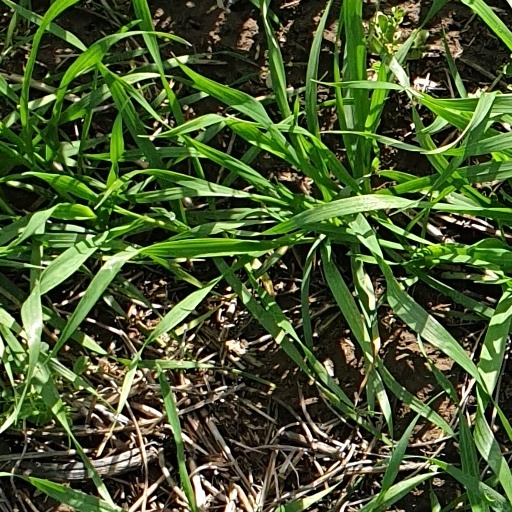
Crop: wheat